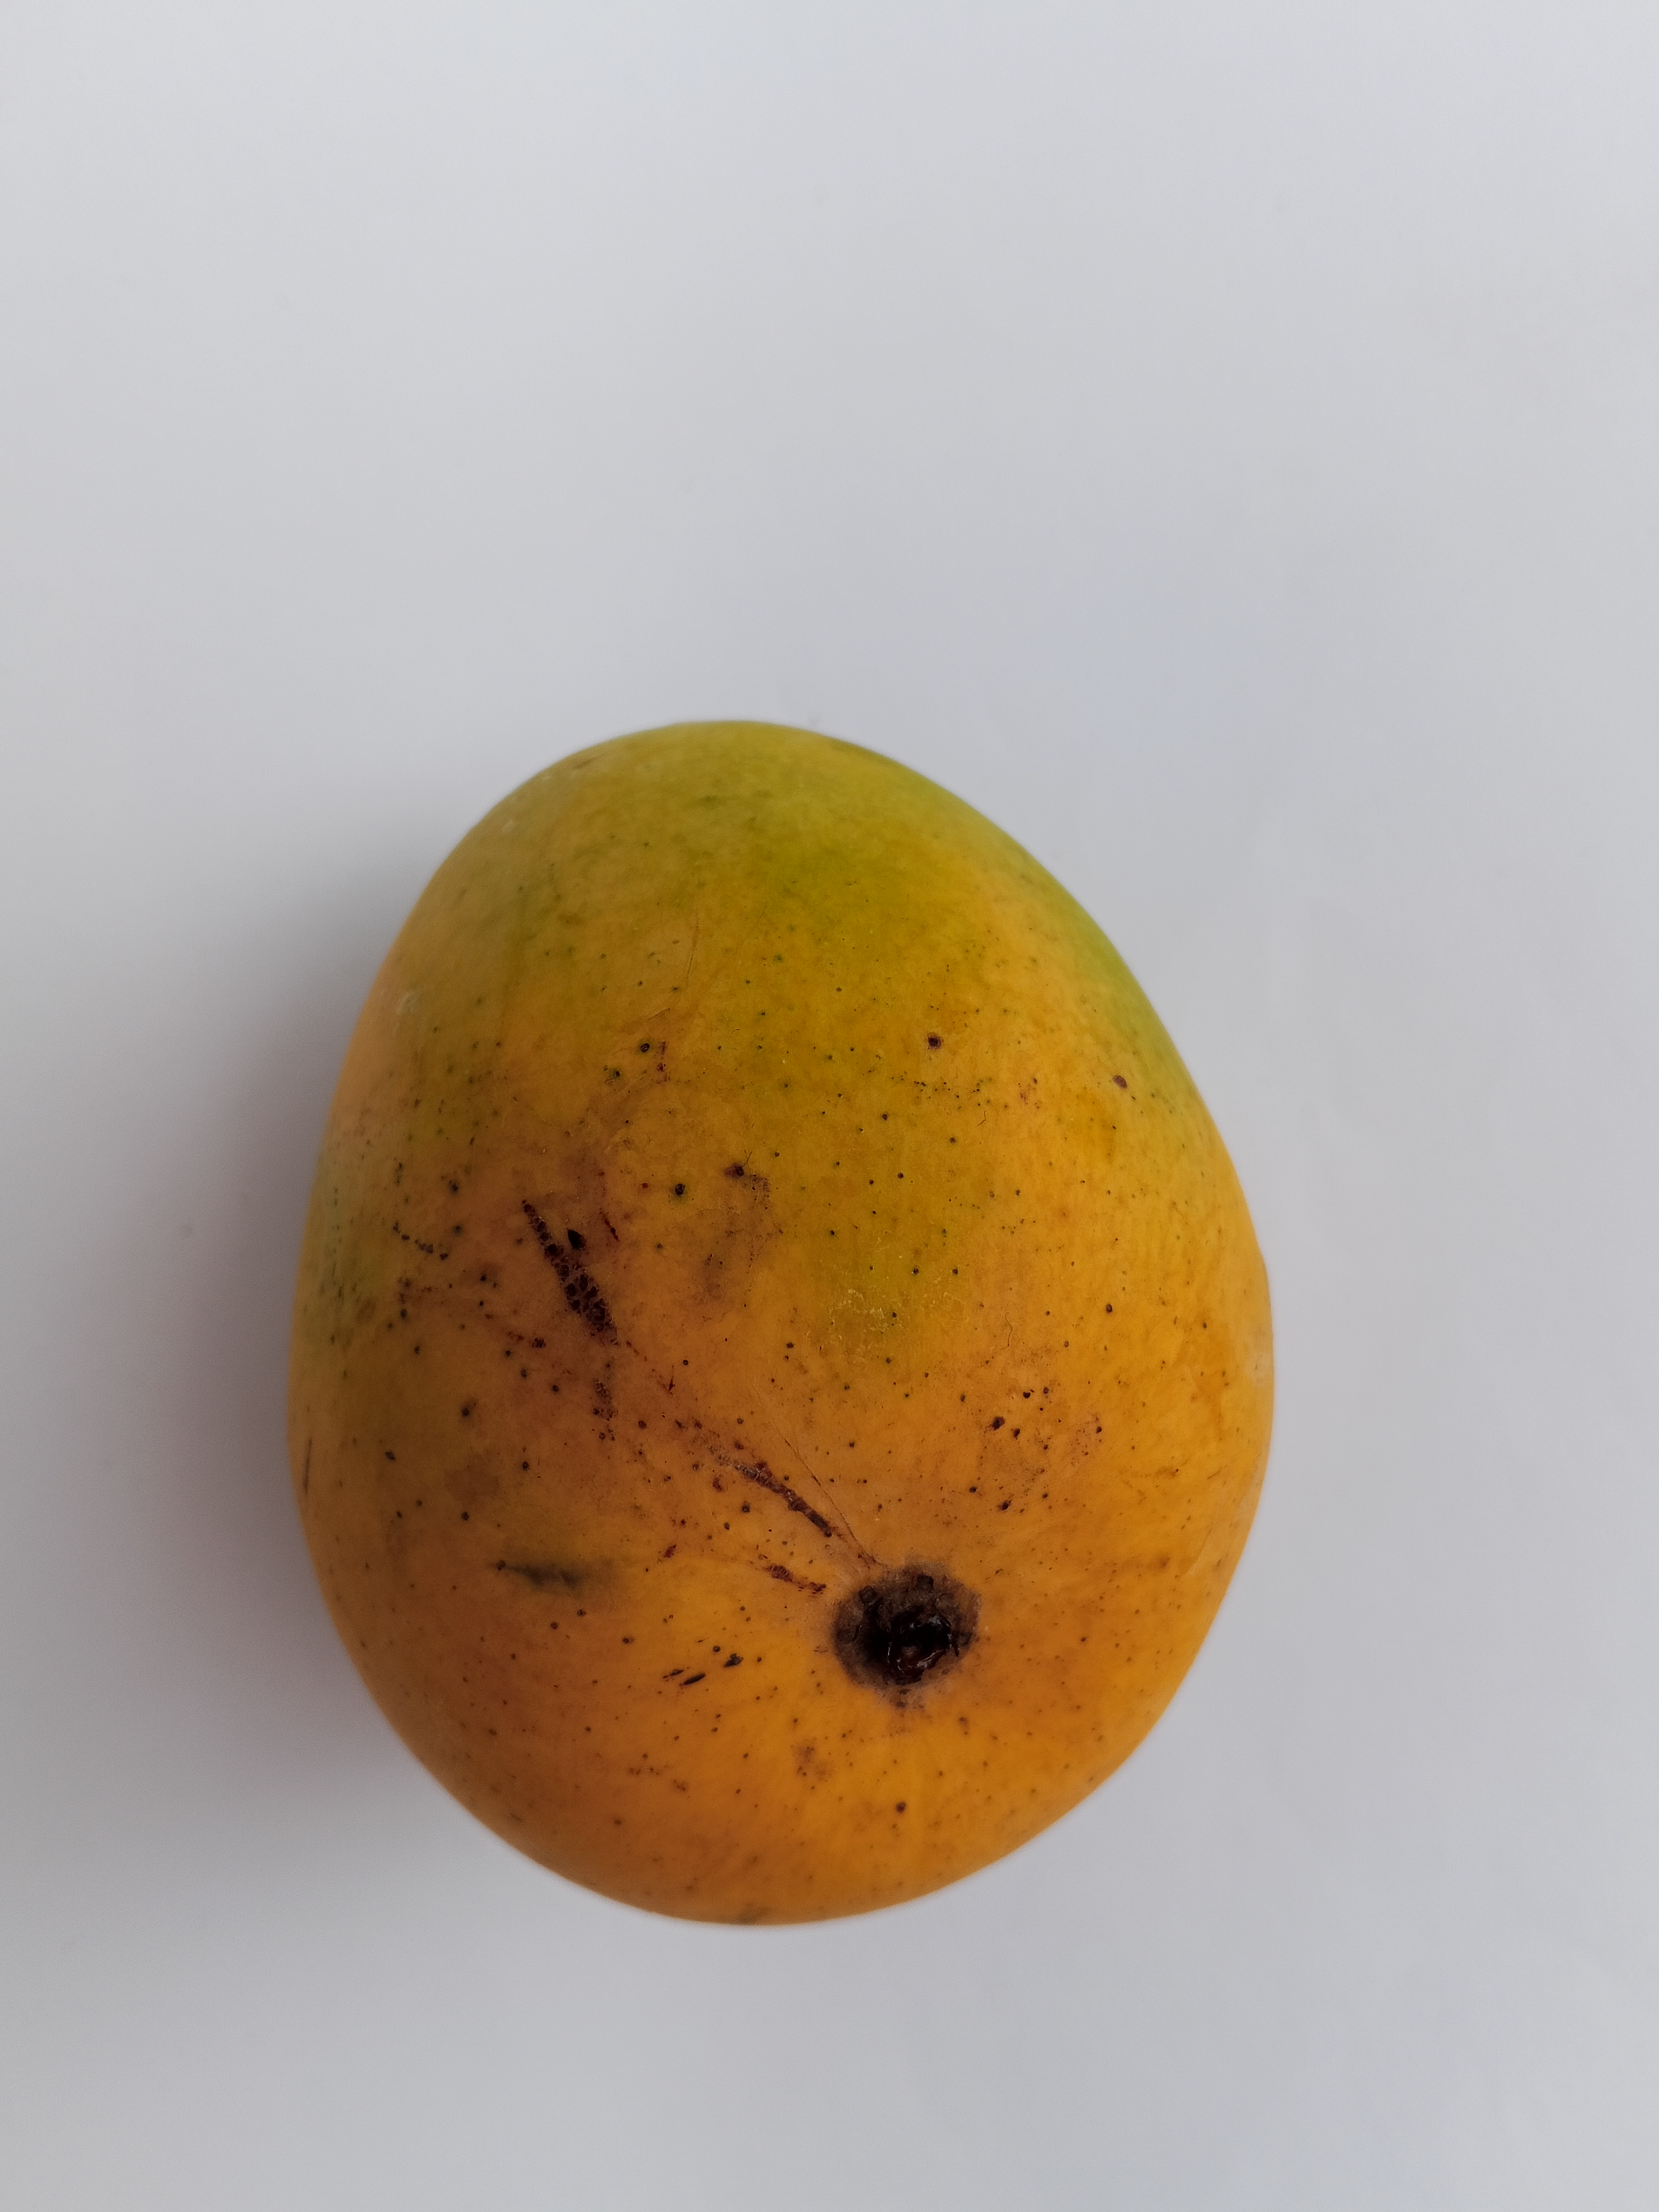
Mango variety: Sundari